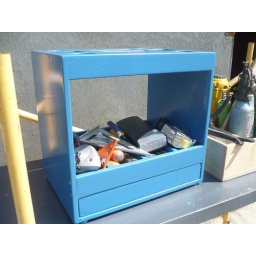
Gary Katz style wooden tool box in blue finish